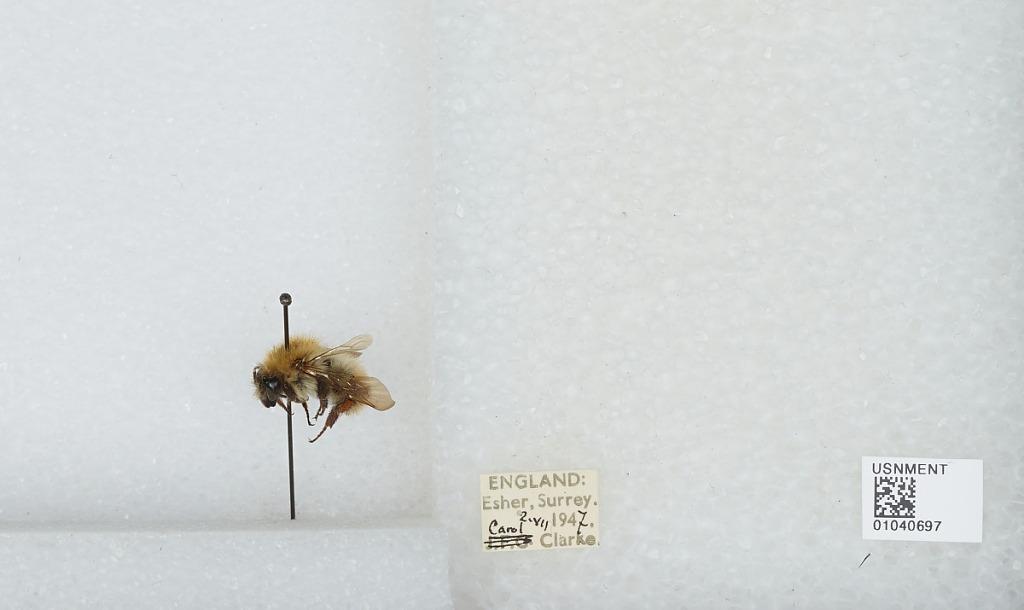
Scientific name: Bombus (Thoracobombus) pascuorum (Scopoli)
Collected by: C. Clarke
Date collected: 1947-7-2
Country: United Kingdom
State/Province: England
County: Surrey
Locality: Esher
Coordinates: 51.3691, -0.365